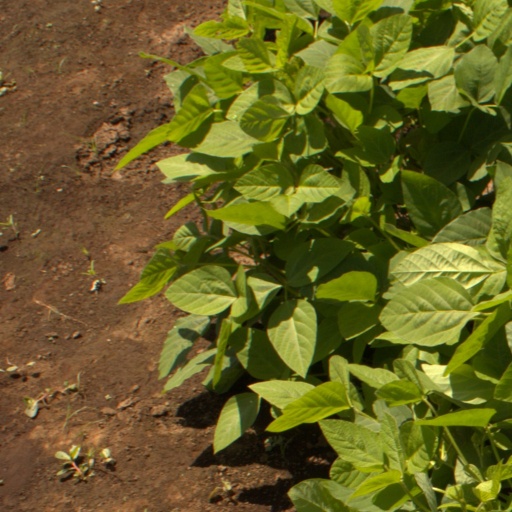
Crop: soybean